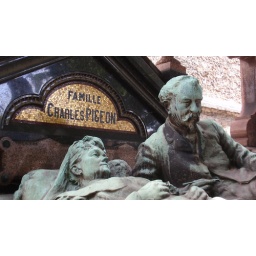
Monsieur and Madame Pigeon in their grave monument double bed